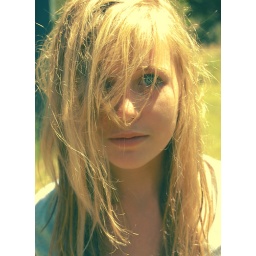
a box is only a box, until you put a person in it!